Biljana Đorđević

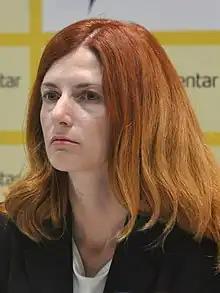
Đorđević in 2019

Biljana Đorđević (born 1984) is a Serbian politician and a docent at the Faculty of Political Sciences at the University of Belgrade. A member of the Green–Left Front (ZLF), she has served as a member of the National Assembly of Serbia since 1 August 2022.